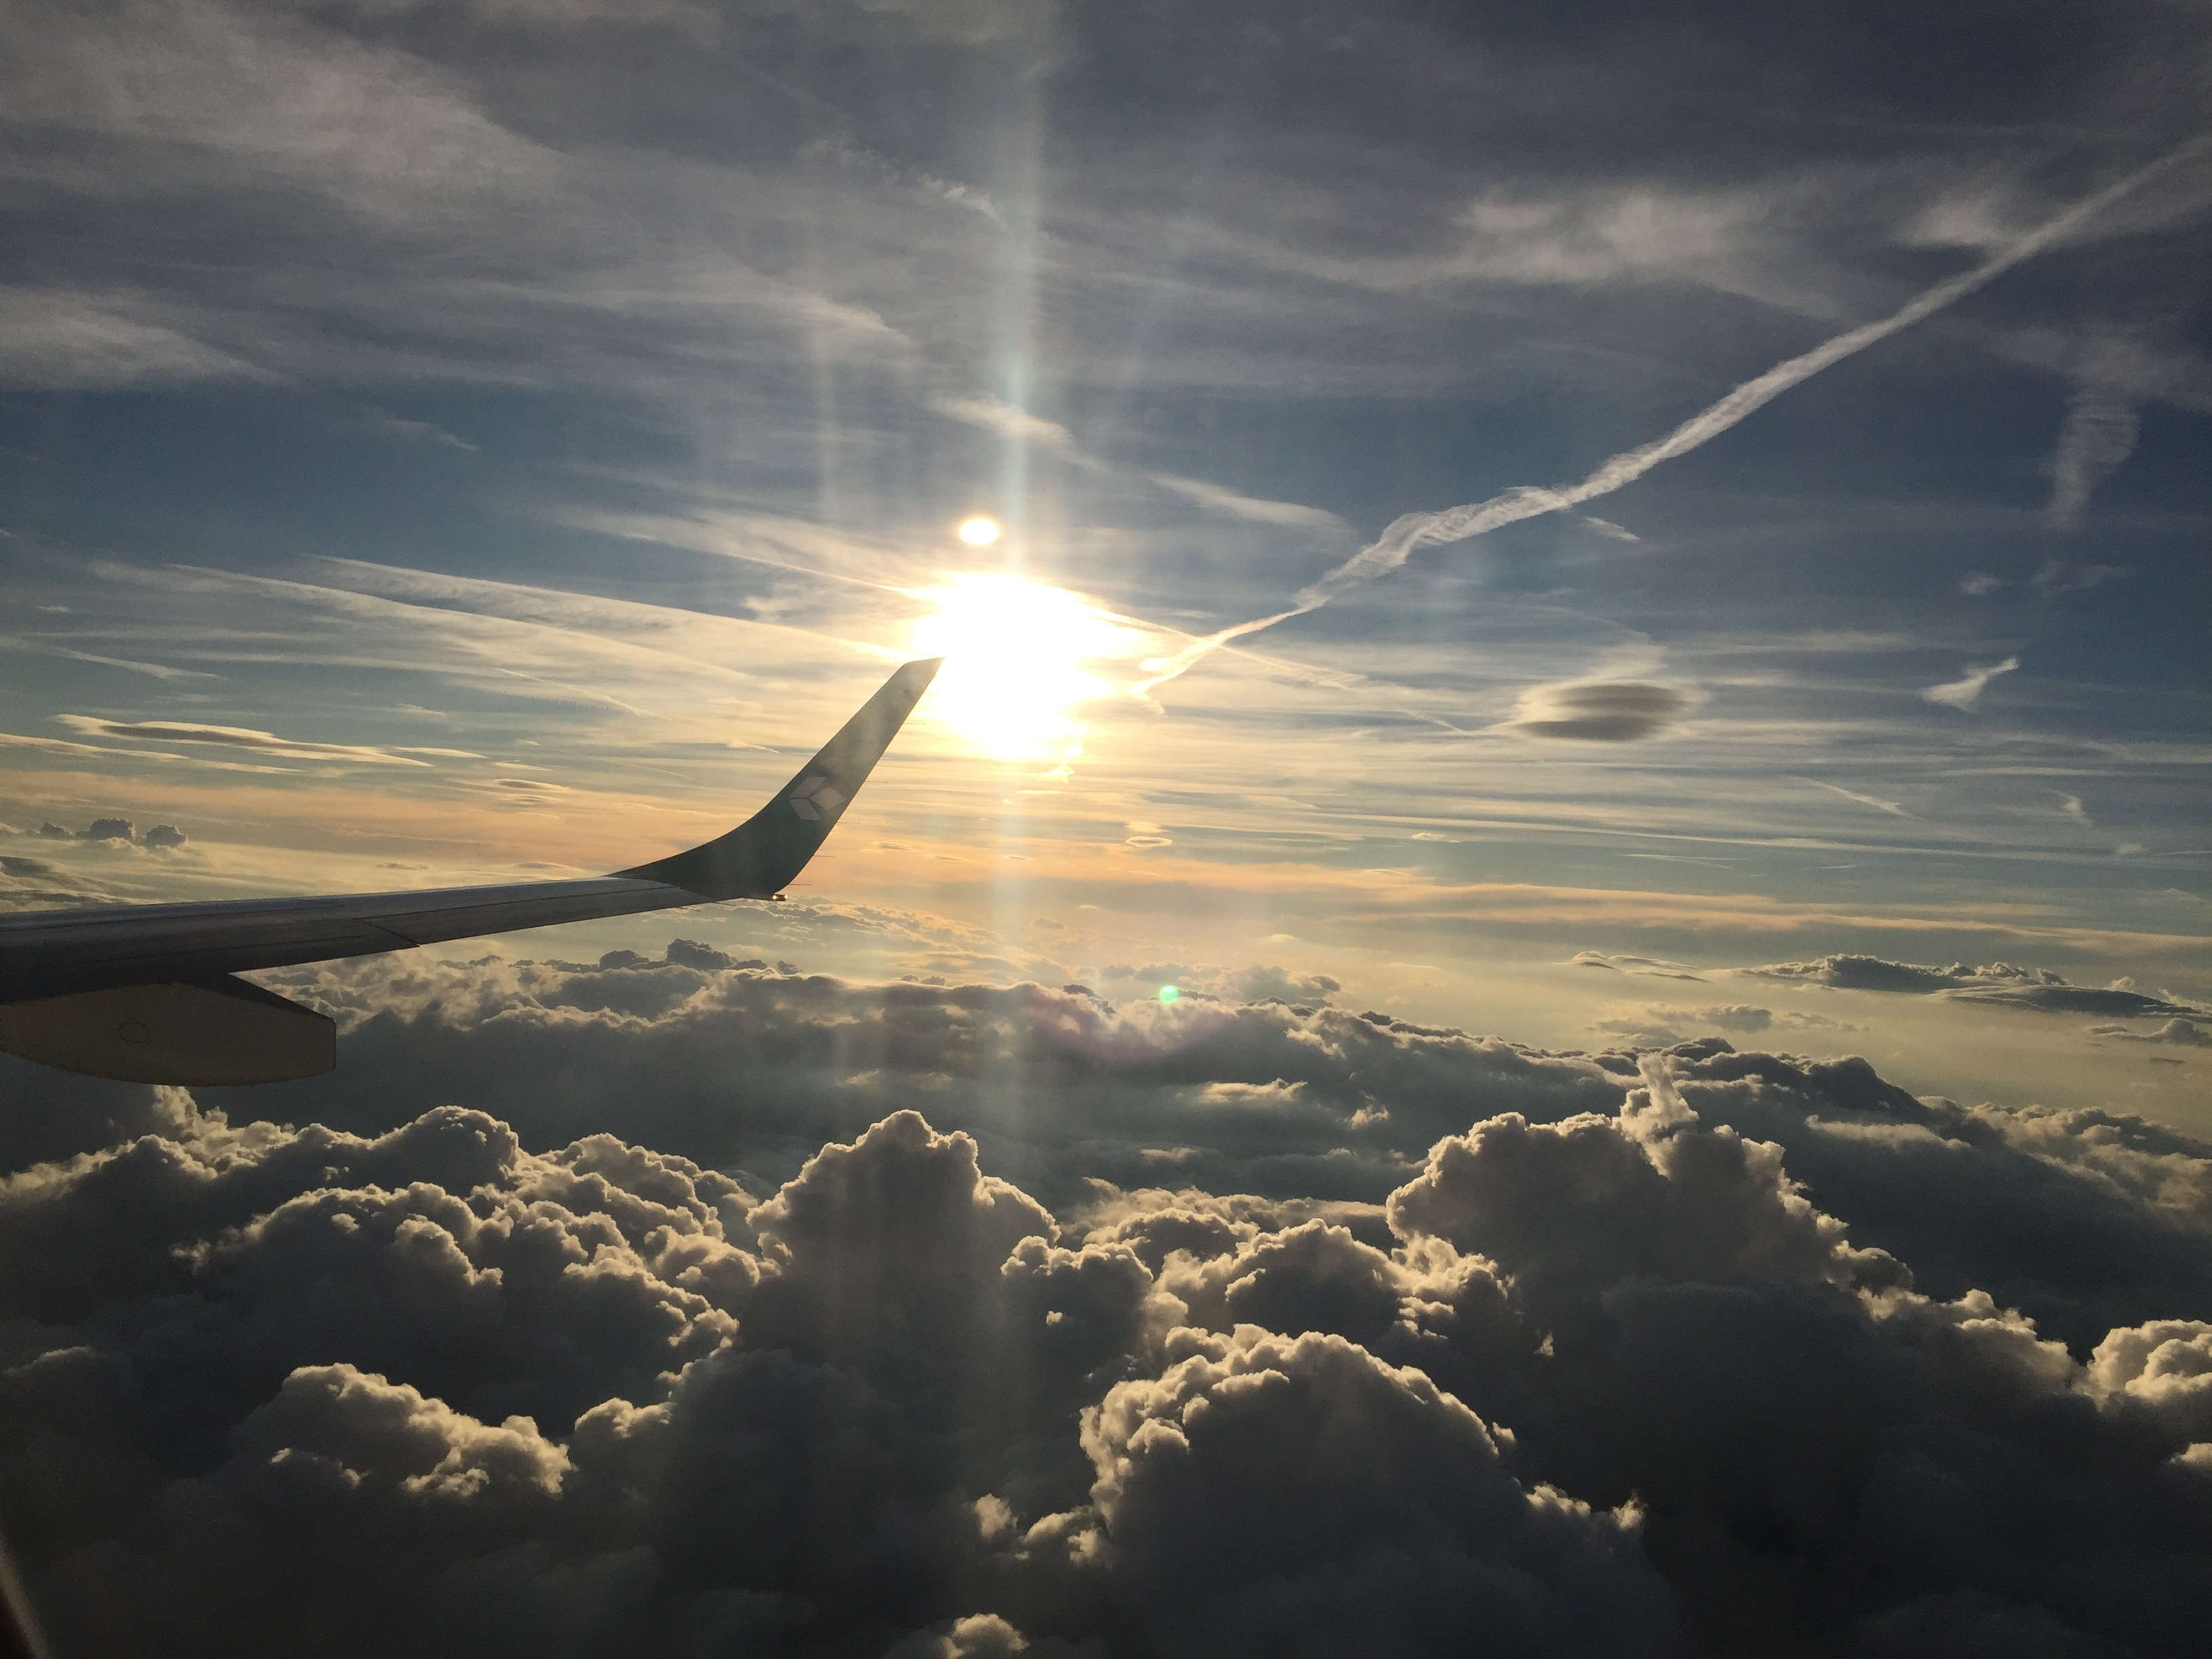
horizon, wing, light, cloud, sky, sun, sunrise, sunset, sunlight, morning, dawn, atmosphere, fly, vacation, travel, airplane, plane, aircraft, dusk, evening, reflection, journey, aviation, flight, darkness, tourism, clouds, passenger, meteorological phenomenon, atmosphere of earth